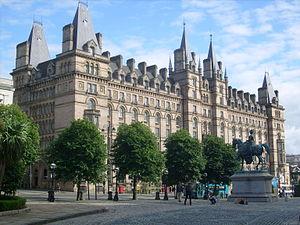
Le Radisson North Western Hotel est un hôtel de Liverpool, en Angleterre, en face de la gare de Lime Street. Le bâtiment est inscrit sur la liste du patrimoine national de l’Angleterre comme Bâtiment classé de type II.